Assassination attempts on Benito Mussolini

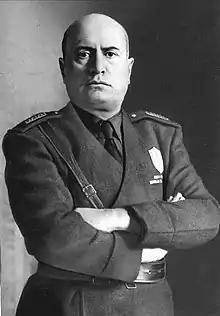
Benito Mussolini, 1939

Italian Fascist leader Benito Mussolini survived several assassination attempts while head of government of Italy in the 1920s and 1930s.